Justin Haley (racing driver)

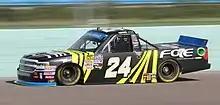
Haley racing at Homestead–Miami Speedway in 2018

In 2015, Haley made his Camping World Truck Series debut at Bristol with Braun Motorsports, driving the No. 32 Chevrolet Silverado and finishing 14th. His following Truck race at Martinsville Speedway ended when he was involved in a crash on lap 119. At Phoenix International Raceway, Haley recorded his first top ten, when he finished in seventh. On December 9, 2016, it was announced that Haley would drive the No. 24 truck for GMS Racing in 2017, starting with the third race of the year.